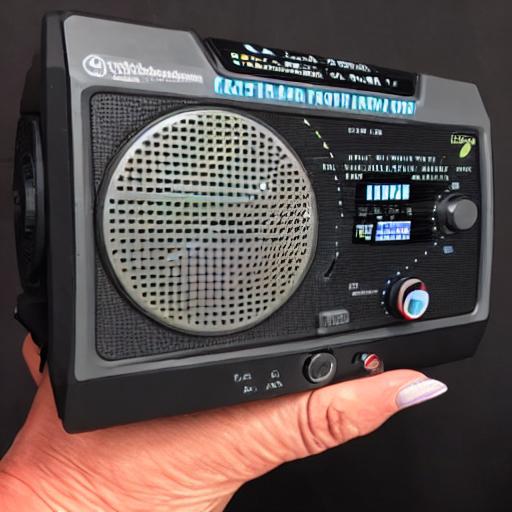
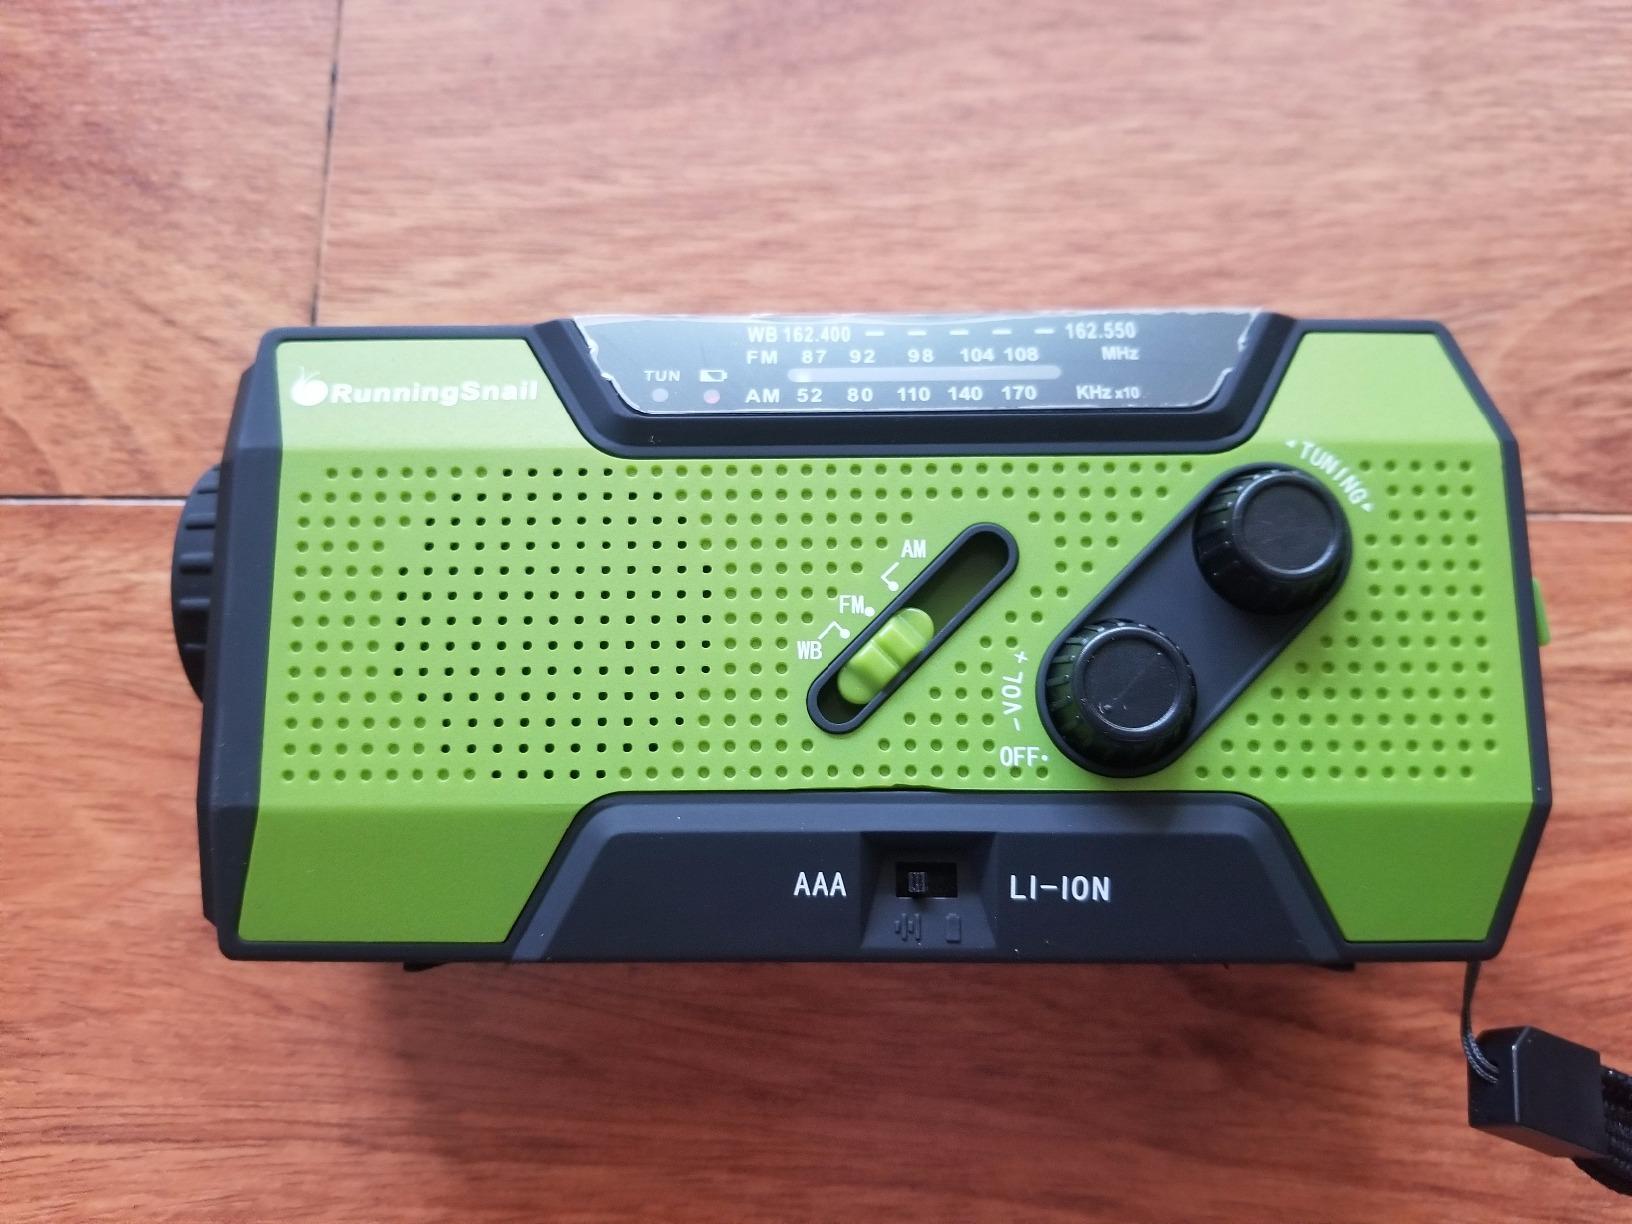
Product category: radio
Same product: no